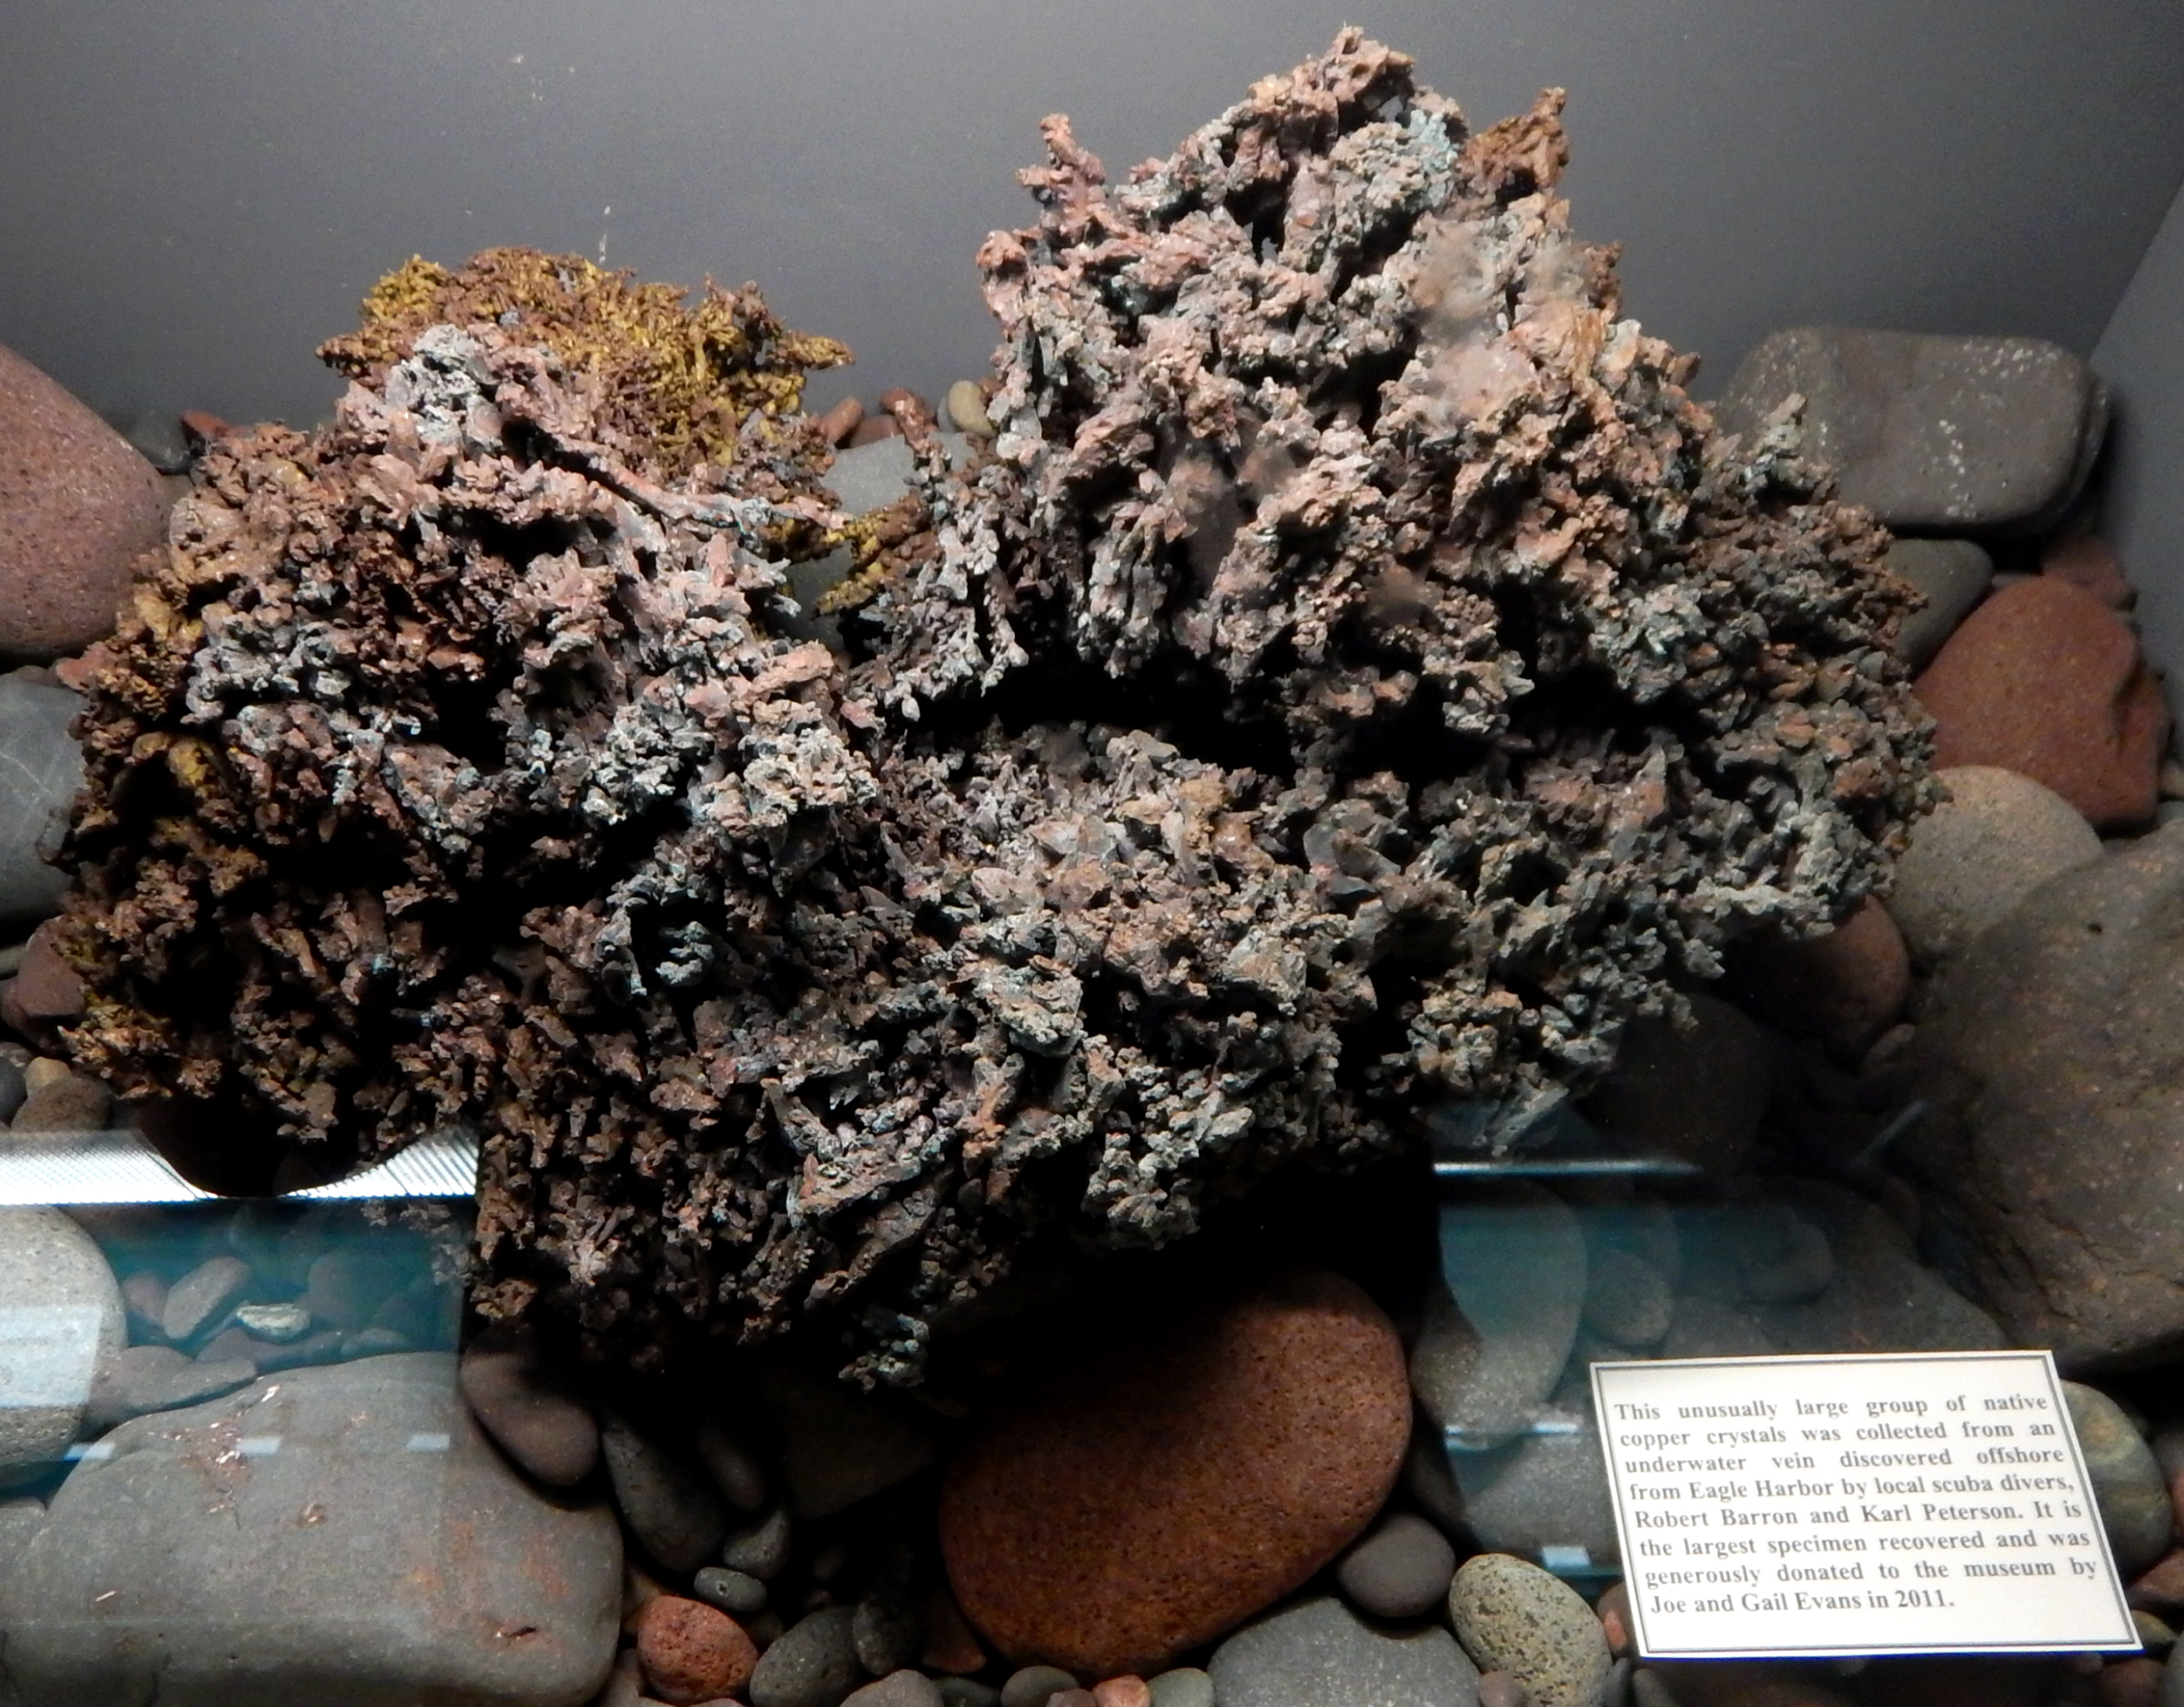
rock, plant, flower, travel, wire, underwater, usa, soil, material, coral, houseplant, weed, native, geology, copper, different, geotagged, strange, michigan, ore, unique, subarcticmike, mineral, specimen, proterozoic, mtu, rockhounding, deposit, mi, keeweenaw, copperweed, dendritic, copperhead, nonweed, tumbleweed